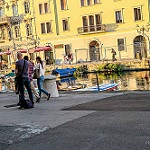
Scene: Outdoor